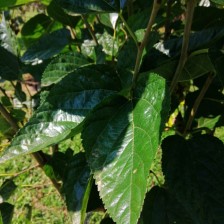
Variety: BlackOodTurkey